Hot Dog...The Movie

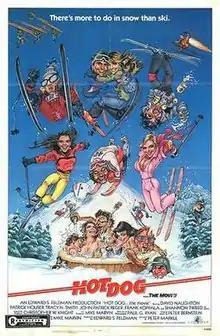
Theatrical release poster by Phil Roberts

Hot Dog…The Movie is a 1984 American sex comedy ski film directed by Peter Markle and written by ski filmmaker Mike Marvin, who choreographed and directed the ski footage. The film combines elements of sports and teen films and has become a cult film over the decades, especially in the US freestyle scene. While both contemporary and retrospective reviews are predominantly negative, the film was still a commercial success.